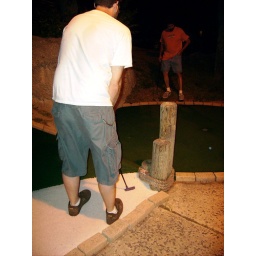
Josh enjoys a nice long walk on the beach followed by digging his ball out of the sand.